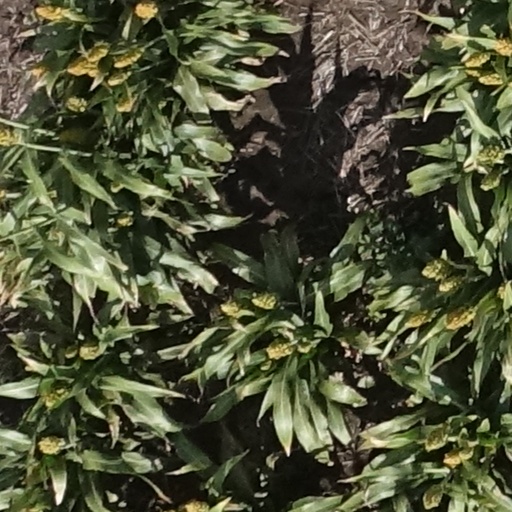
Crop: sorghum